Bohemian Citizens' Benevolent Society

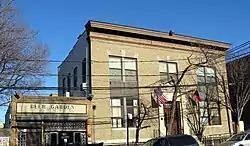
Bohemian Hall, January 2009

The Bohemian Citizens' Benevolent Society is a private benevolent society founded in 1892 in Astoria, Queens, to support Czech and Slovak immigrants to the area, as well as people of Czech and Slovak ancestry. The society is commonly known as "Bohemian Hall" after its clubhouse, which is listed on the National Register of Historic Places.